Tobias Smollett

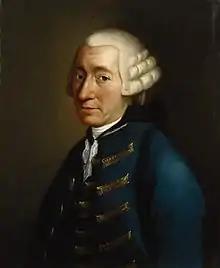
Portrait of Smollett by unknown artist, 1770

Smollett then began what he regarded as his major work, "A Complete History of England" (1757–1765) which helped recoup his finances, along with profits from his only performed play, a farce, "The Reprisal; or the Tars of Old England". After his imprisonment, he used the experience in producing another novel, "The Life and Adventures of Sir Launcelot Greaves" (1760).